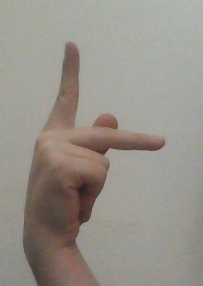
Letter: dha